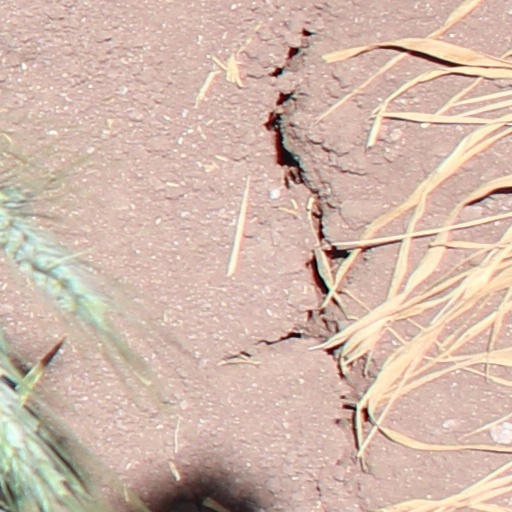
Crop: wheat